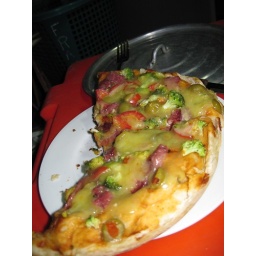
I made pizza in a pot over a charcoal fire!